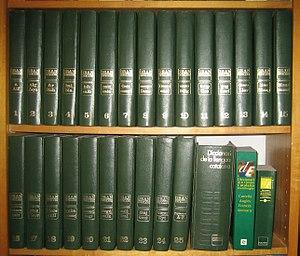
On observe ici les 25 volumes de la Gran Enciclopèdia Catalana (Grande encyclopédie catalane) dans la première réimpression d'avril 1988 de la seconde édition de juin 1986 (la première édition date de juillet 1969). L'encyclopédie constitue la source la plus importante de connaissance en langue catalane sous forme papier, réimprimée plusieurs fois jusqu'en 2009. Dans la partie inférieure droite de la photo, on trouve le Diccionari de la Llengua Catalana (Dictionnaire de la langue catalane) et le Diccionari de la Llengua Catalana Multilingüe. Castellà Anglès Francès Alemany. (Dictionnaire multilingue de la langue catalane, espagnol, anglais, français, catalan) et une version plus petite du Dictionnaire de la langue catalane."
La Gran Enciclopèdia Catalana est une encyclopédie générale écrite en catalan.